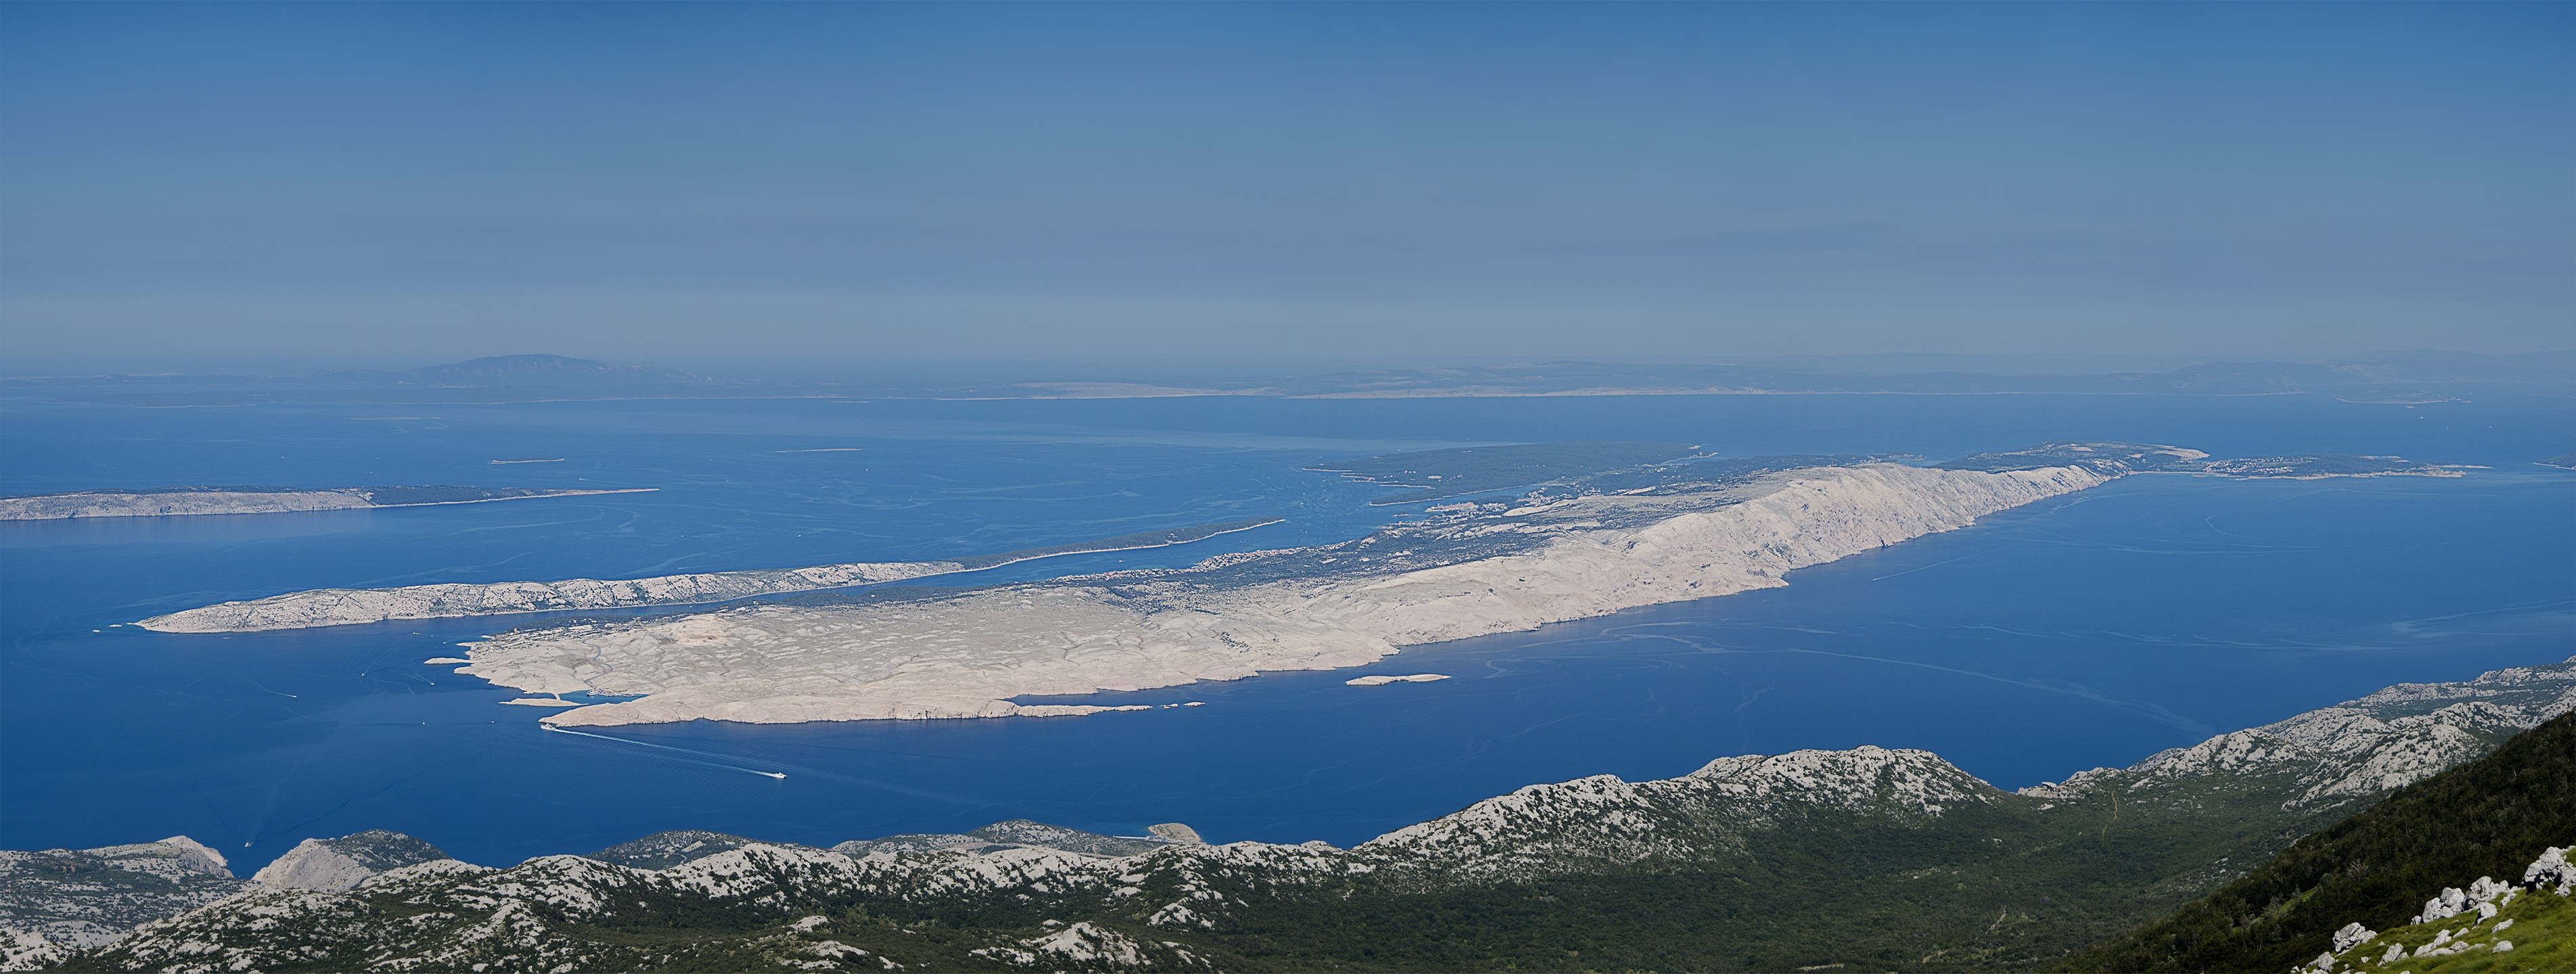
landscape, sea, nature, horizon, wilderness, mountain, snow, cloud, hill, lake, mountain range, island, ridge, summit, croatia, alps, plateau, fell, rab, landform, aerial photography, geographical feature, atmospheric phenomenon, atmosphere of earth, mountainous landforms